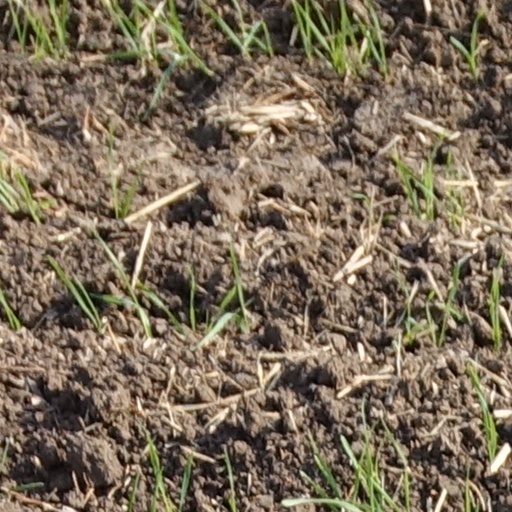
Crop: wheat